Law of 22 Prairial

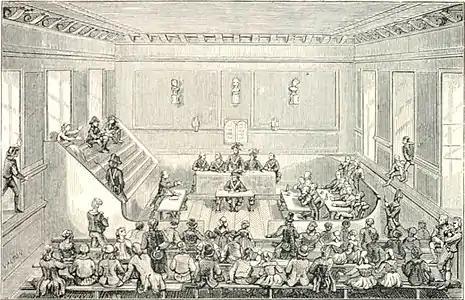
Revolutionary Tribunal in session

The Prairial Law had an immediate effect on the tempo of executions under the Terror. From an average of five executions a day in Germinal, the rate rose to seventeen in Prairial and twenty-six in Messidor. The law thus inaugurated the period known as "The Great Terror".